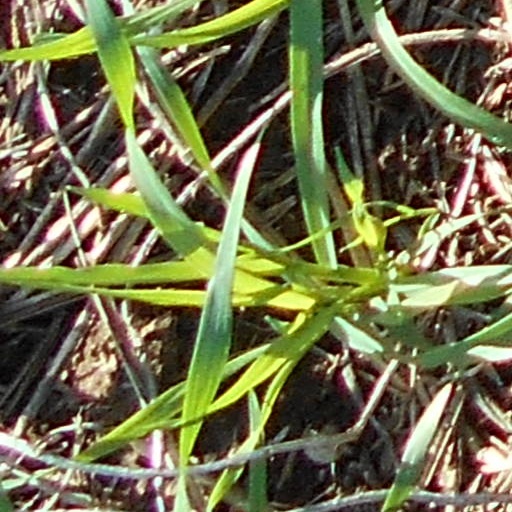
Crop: wheat